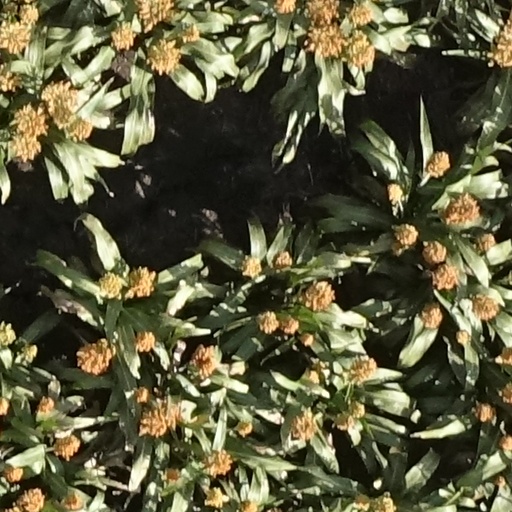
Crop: sorghum